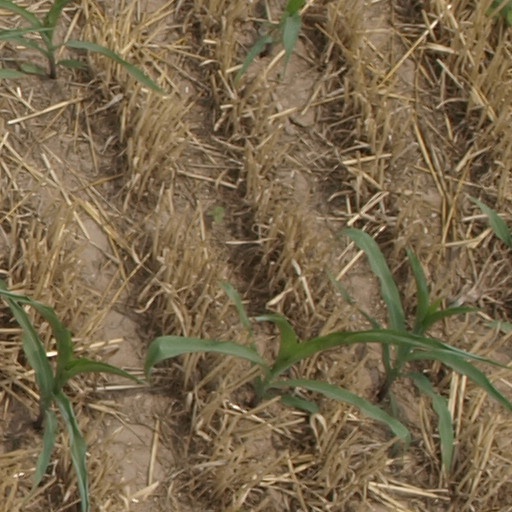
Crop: maize; corn